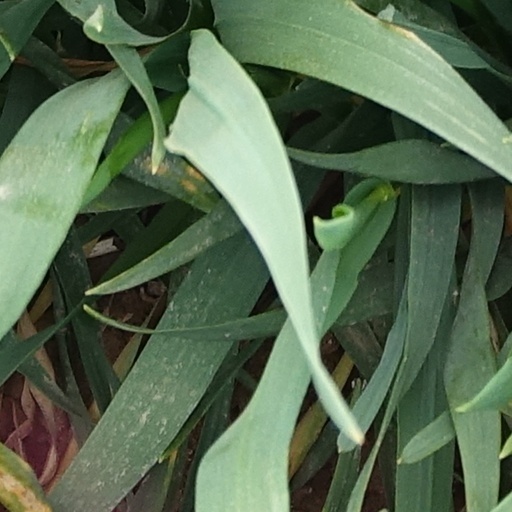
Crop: wheat